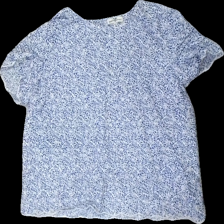
View: front
Type: Top
Category: Ladies
Brand: Hamton Republic (Kappahl)
Colors: Blue, White
Material: 100% cotton
Pattern: Floral print
Cut: Regular, C-collar
Size: 44
Season: All
Price range: 50-100
Recommended usage: Reuse
Description: Blue and white floral top with ambroidered details